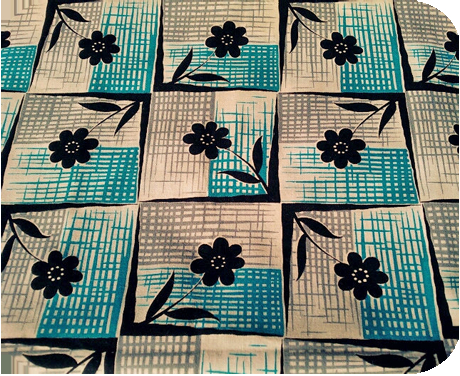
Texture: crosshatched